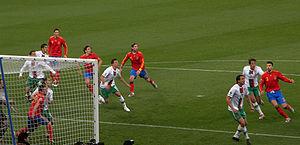
Carlos Puyol i Saforcada, né le 13 avril 1978 à La Pobla de Segur est un footballeur international espagnol. Il évolue au poste de défenseur du milieu des années 1990 au milieu des années 2010. Il est reconnu comme un des meilleurs joueurs à son poste des années 2000. Il a mis fin à sa carrière en 2014.